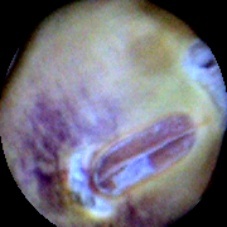
Label: Spotted